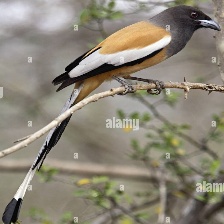
Species: RUFOUS TREPE
Scientific name: DENDROCITTA VAGABUNDA